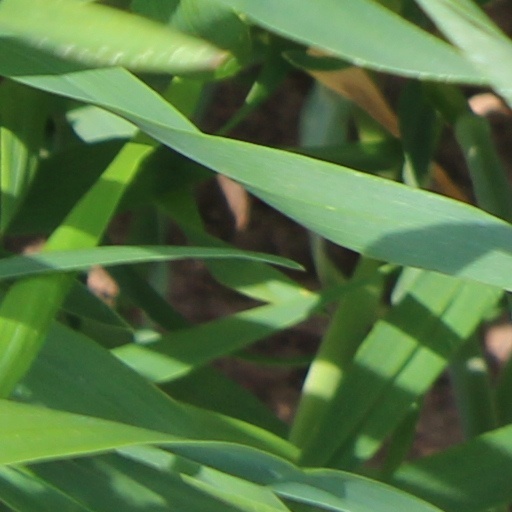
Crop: wheat